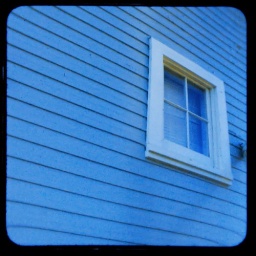
window in blue